History of the Assyrians

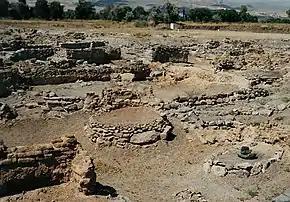
Ruins of the Old Assyrian trading colony at Kültepe

Puzur-Ashur I and the succeeding kings of his dynasty, the Puzur-Ashur dynasty, did not technically claim the dignity of "king" ("šar") for themselves, but continued to use the style rulers of Assur had used while the city was under foreign rule, "Išši'ak" ("governor"). The use of this style asserted that the actual king of the city was the Assyrian national deity Ashur and that the Assyrian ruler was merely his representative on Earth. It is probable that Ashur took form as a deity at some point during the Early Assyrian period as a personification of the city of Assur itself. During the rule of the Puzur-Ashur dynasty, Assur was home to less than 10,000 people and the military power of the city is likely to have been limited to local regions; no sources describe any military conquests whatsoever and no surrounding cities appear to have been subjected to the rule of the Assyrian kings. The earliest known surviving inscription by an Assyrian king was written by Puzur-Ashur I's son and successor Shalim-ahum, and records the king having built a temple dedicated to Ashur "for his own life and the life of his city". The fourth king of the dynasty, Erishum I ( 1974–1934 BC), is the earliest king whose length of reign is recorded in the "Assyrian King List", a later document recording the kings of Assyria and their reigns. Erishum is noteworthy for being the earliest known ruler in world history to experiment with free trade, leaving the initiative for trade and large-scale foreign transactions entirely to his populace. Though large institutions, such as the temples and the king himself, did take part in trade, the financing itself was provided by private bankers, who in turn bore nearly all the risk (but also earned nearly all the profits) of the trading ventures. The king earned a portion of the profit through imposing tolls and the money gained was used to expand Assur and its institutions. Through Erishum's efforts, Assur quickly established itself as a prominent trading state in northern Mesopotamia and Anatolia.